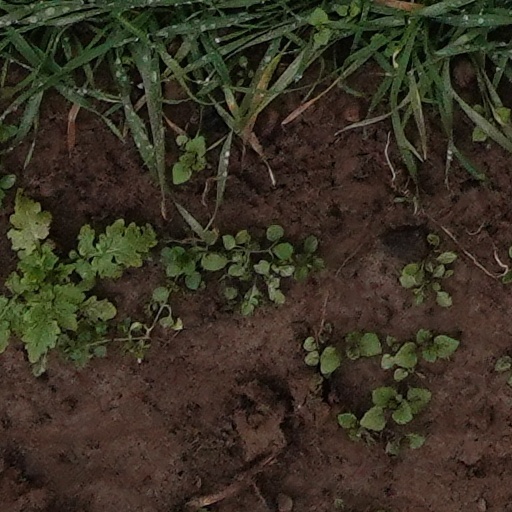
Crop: wheat